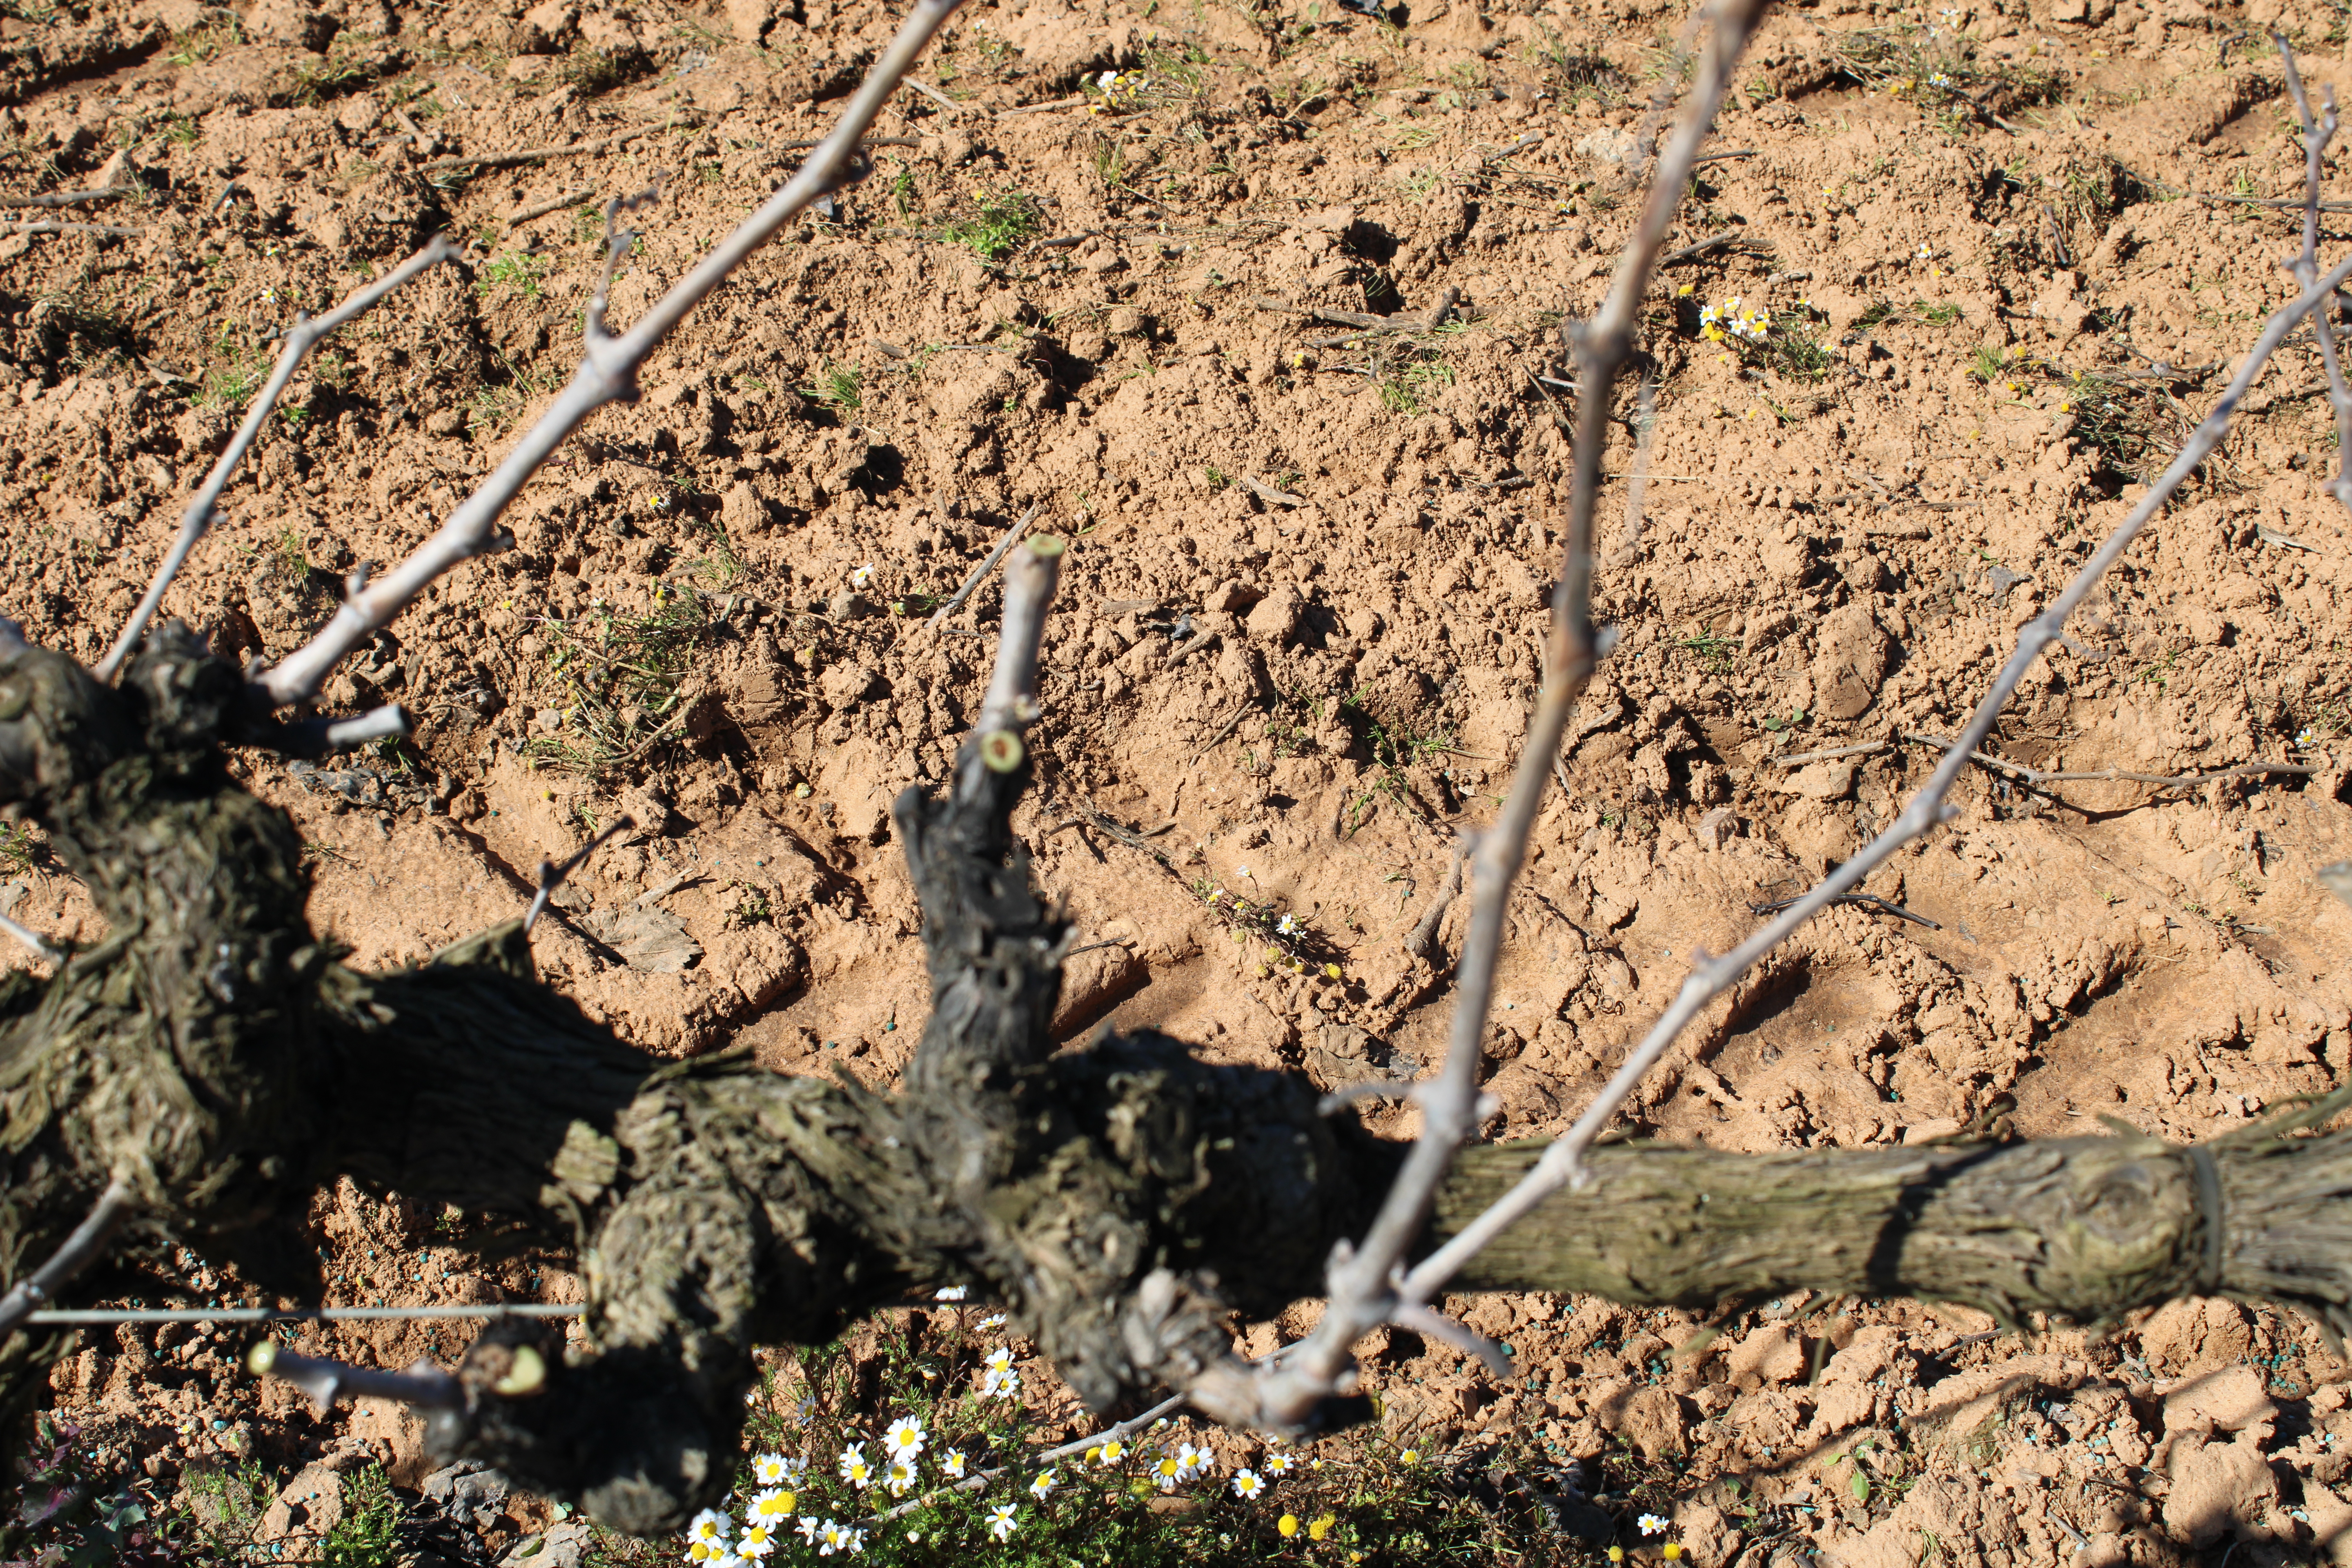
Unpruned shoots: 4
Pruned shoots: 2
Trunks: 1